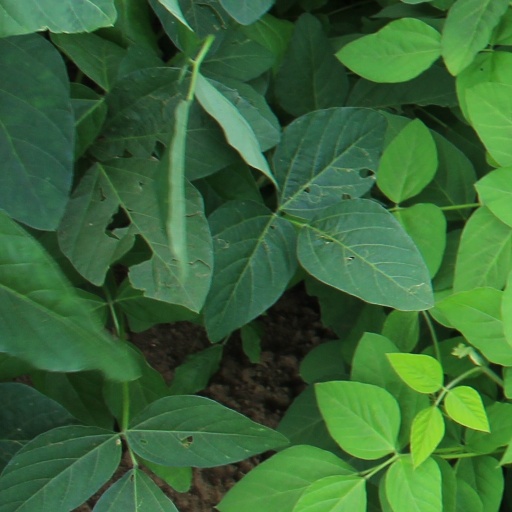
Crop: soybean